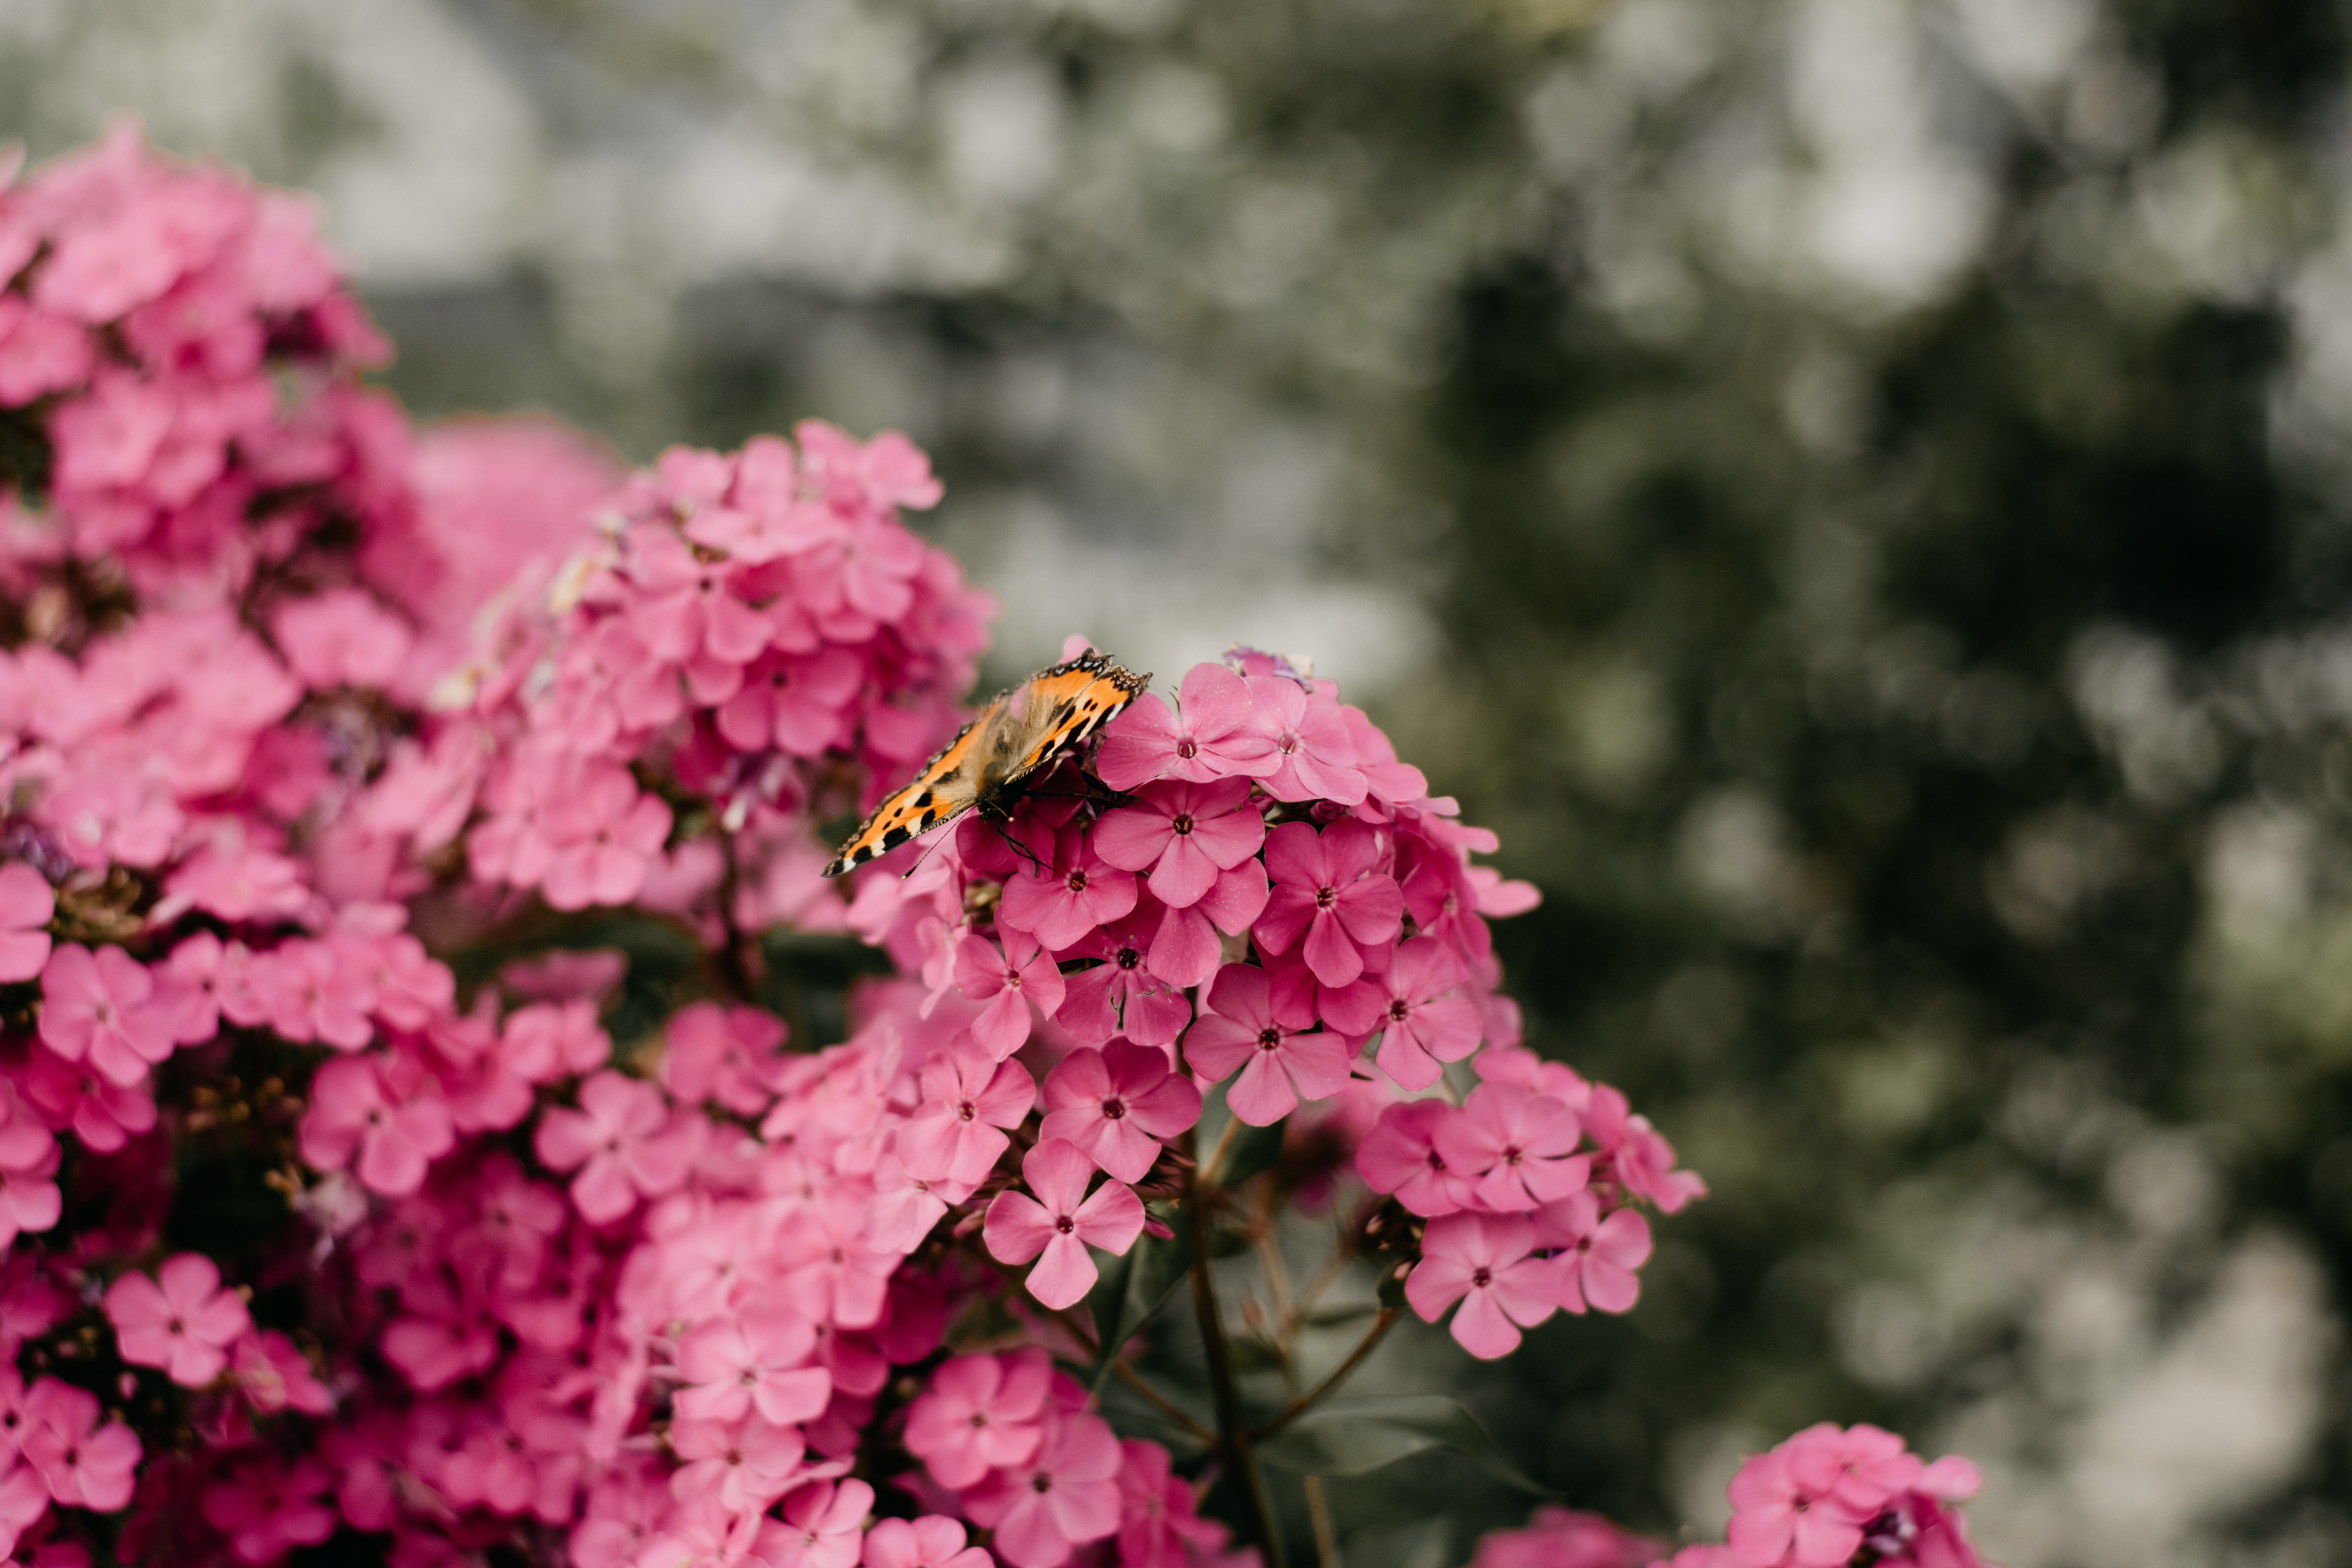
flower, pink, plant, spring, flowering plant, petal, insect, botany, pollinator, magenta, yarrow, organism, butterfly, buddleia, photography, annual plant, blossom, dianthus, pink family, loosestrife and pomegranate family, hydrangea, lantana camara, cornales, verbena family, invertebrate, lantana, shrub, verbena, alyssum, moths and butterflies